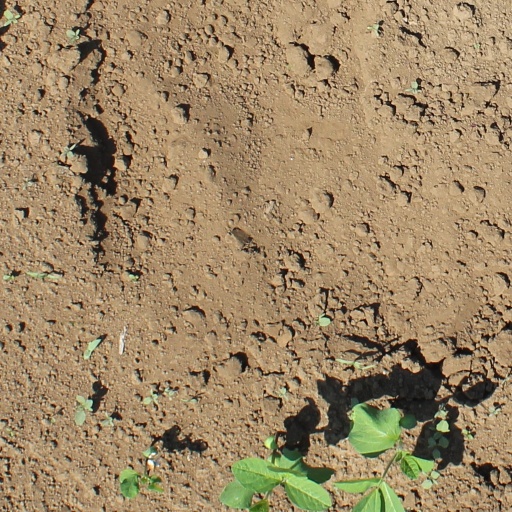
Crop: soybean